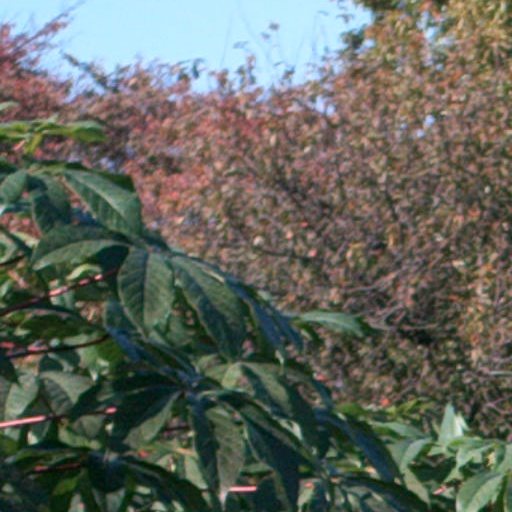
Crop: cassava